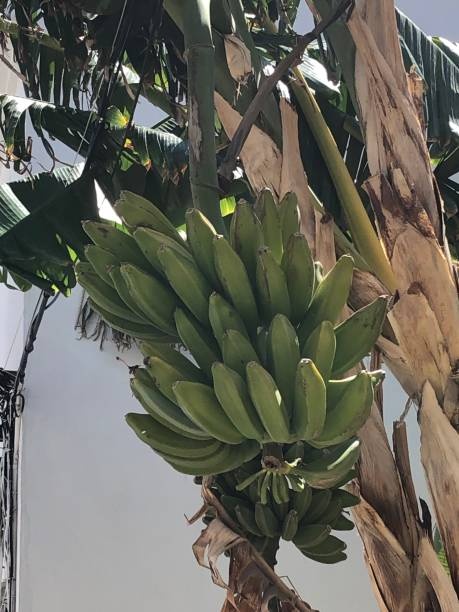
Label: banana